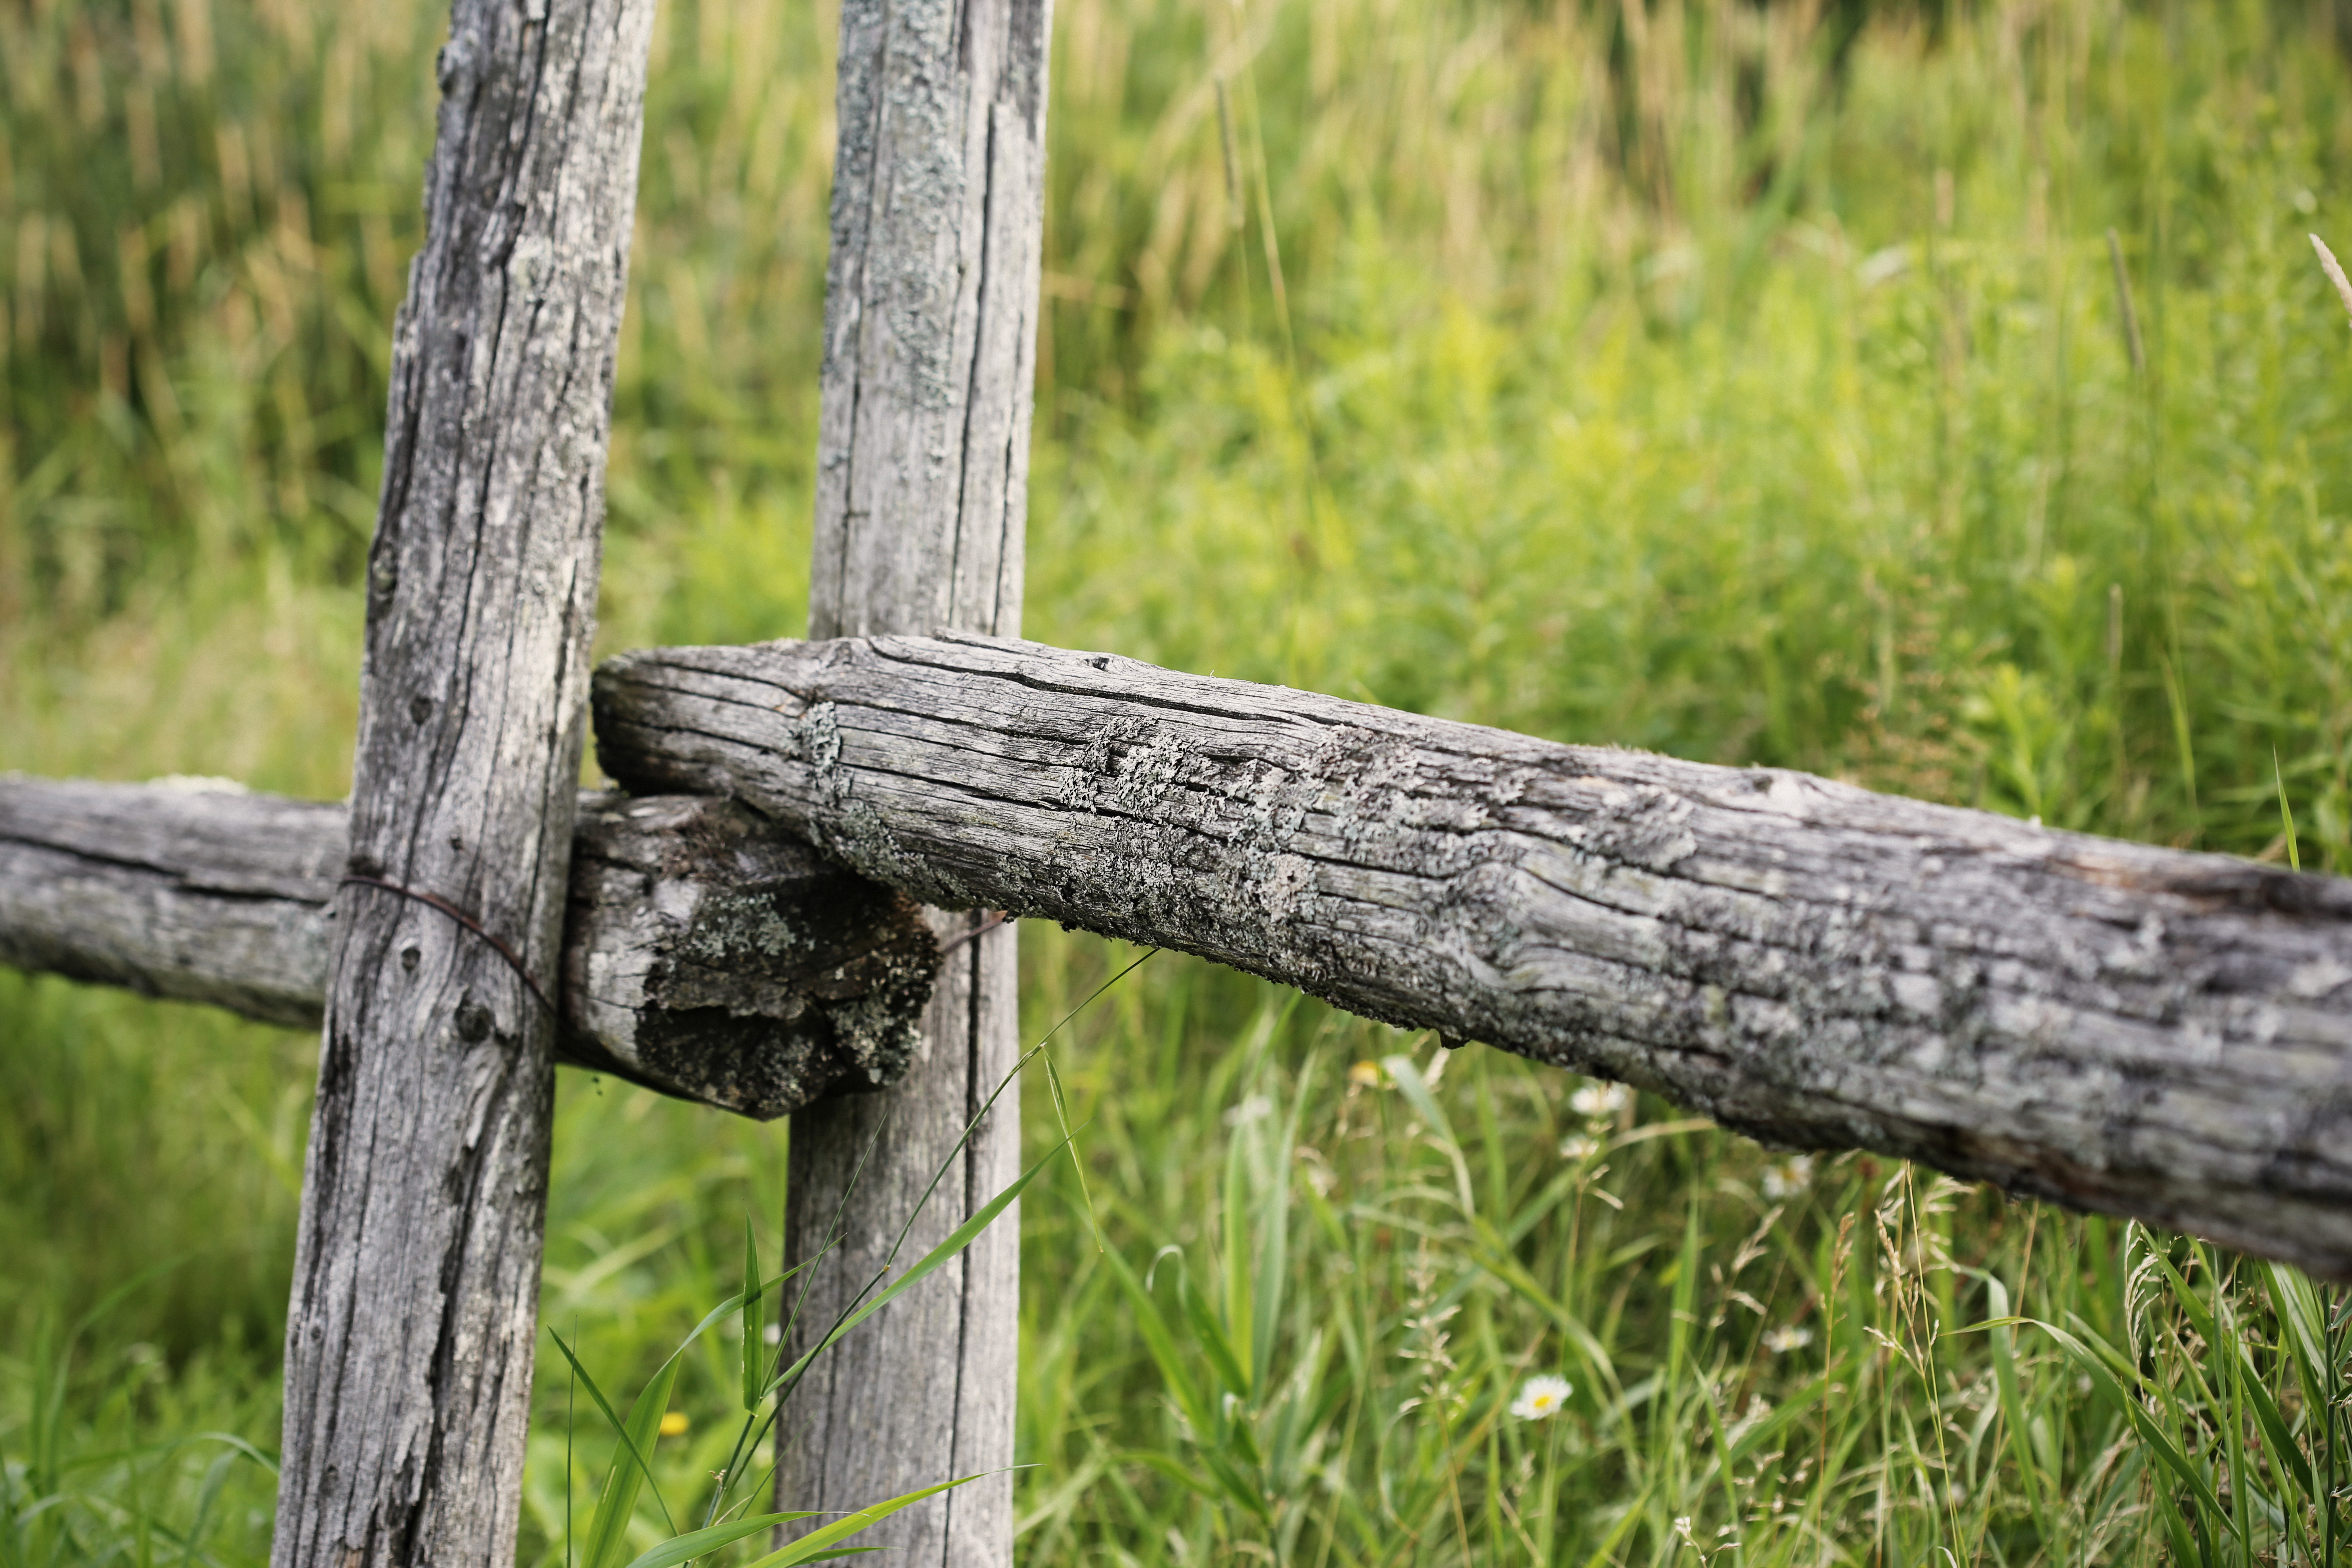
tree, nature, forest, grass, branch, fence, wood, field, lawn, countryside, leaf, trunk, green, grassland, wooden, woodland, habitat, natural environment, woody plant, outdoor structure, home fencing